List of All-Ireland Senior Hurling Championship final goalscorers

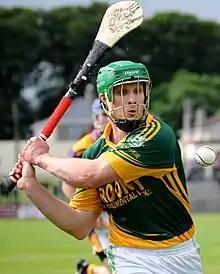
Fergal Healy scored a goal in the 2001 final.

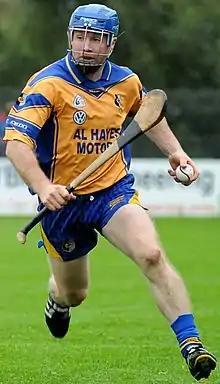
Damien Hayes scored a goal in the 2005 final.

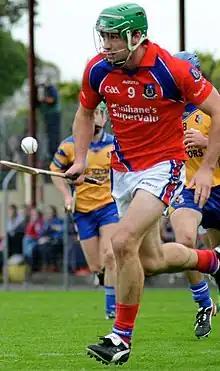
David Burke scored two goals in the 2012 final replay.

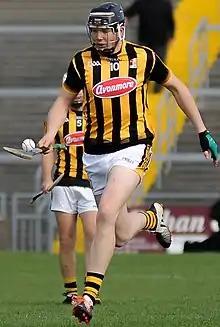
Walter Walsh scored a goal in the 2012 final replay.

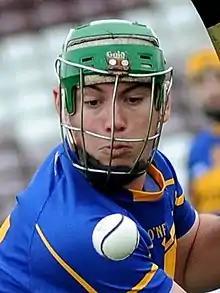
John O'Dwyer scored a goal in the 2016 final.

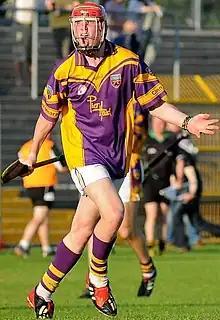
Conor Whelan scored a goal in the 2018 final.

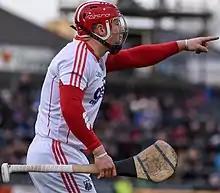
Anthony Nash scored two goals in 2013, one in the drawn game and one in the replay.

John Commins (1) 1986